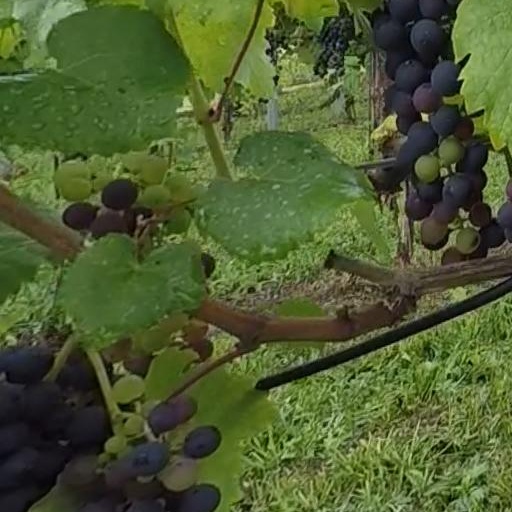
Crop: grape